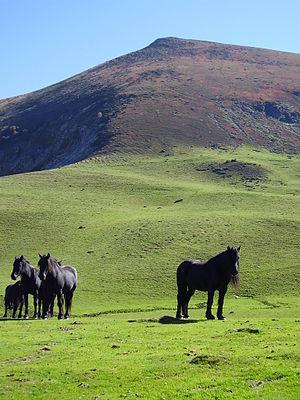
Chevaux de trait ariègeois Mérens près du pic de la Calabasse.
Le cheval de Mérens, Mérens ou mérengais, encore parfois nommé poney ariégeois, est une race française de petits chevaux de selle et de trait léger rustiques à la robe noire. Il est originaire de la vallée de l'Ariège, dans les Pyrénées centrales, dans le sud de la France et le nord de l'Espagne, près d'Andorre.